Bonnie Cashin

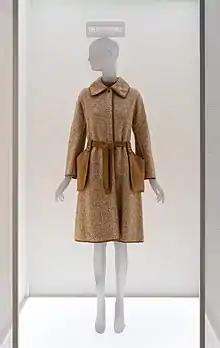
An ensemble designed by Cashin in 1973 for Philip Sills & Co., on display at the Metropolitan Museum of Art exhibit, "In America: A Lexicon of Fashion"

Bonnie Cashin (September 28, 1908 – February 3, 2000) was an American fashion designer. Considered a pioneer in the design of American sportswear, she created innovative, uncomplicated clothing that catered to the modern, independent woman beginning in the post-war era through to her retirement from the fashion world in 1985.